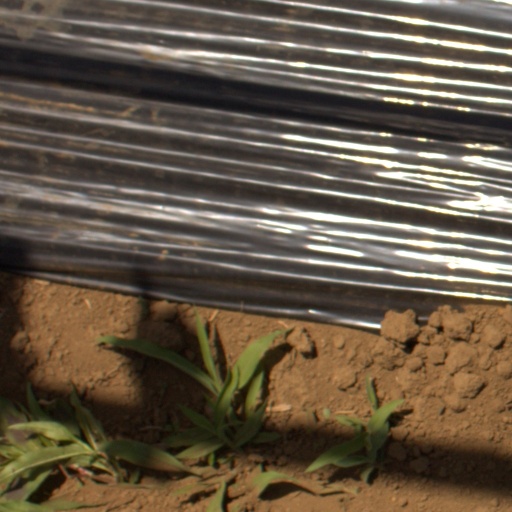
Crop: Jerusalem artichoke